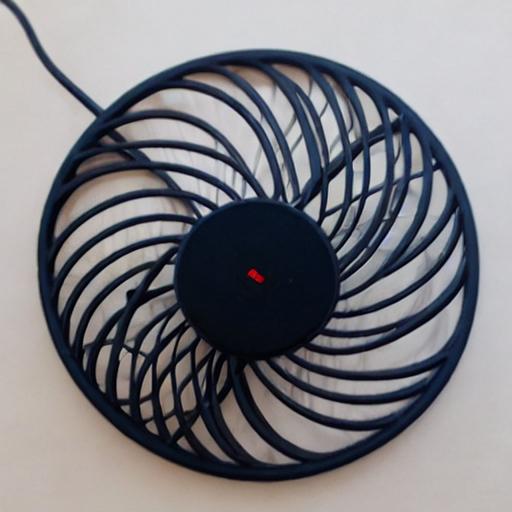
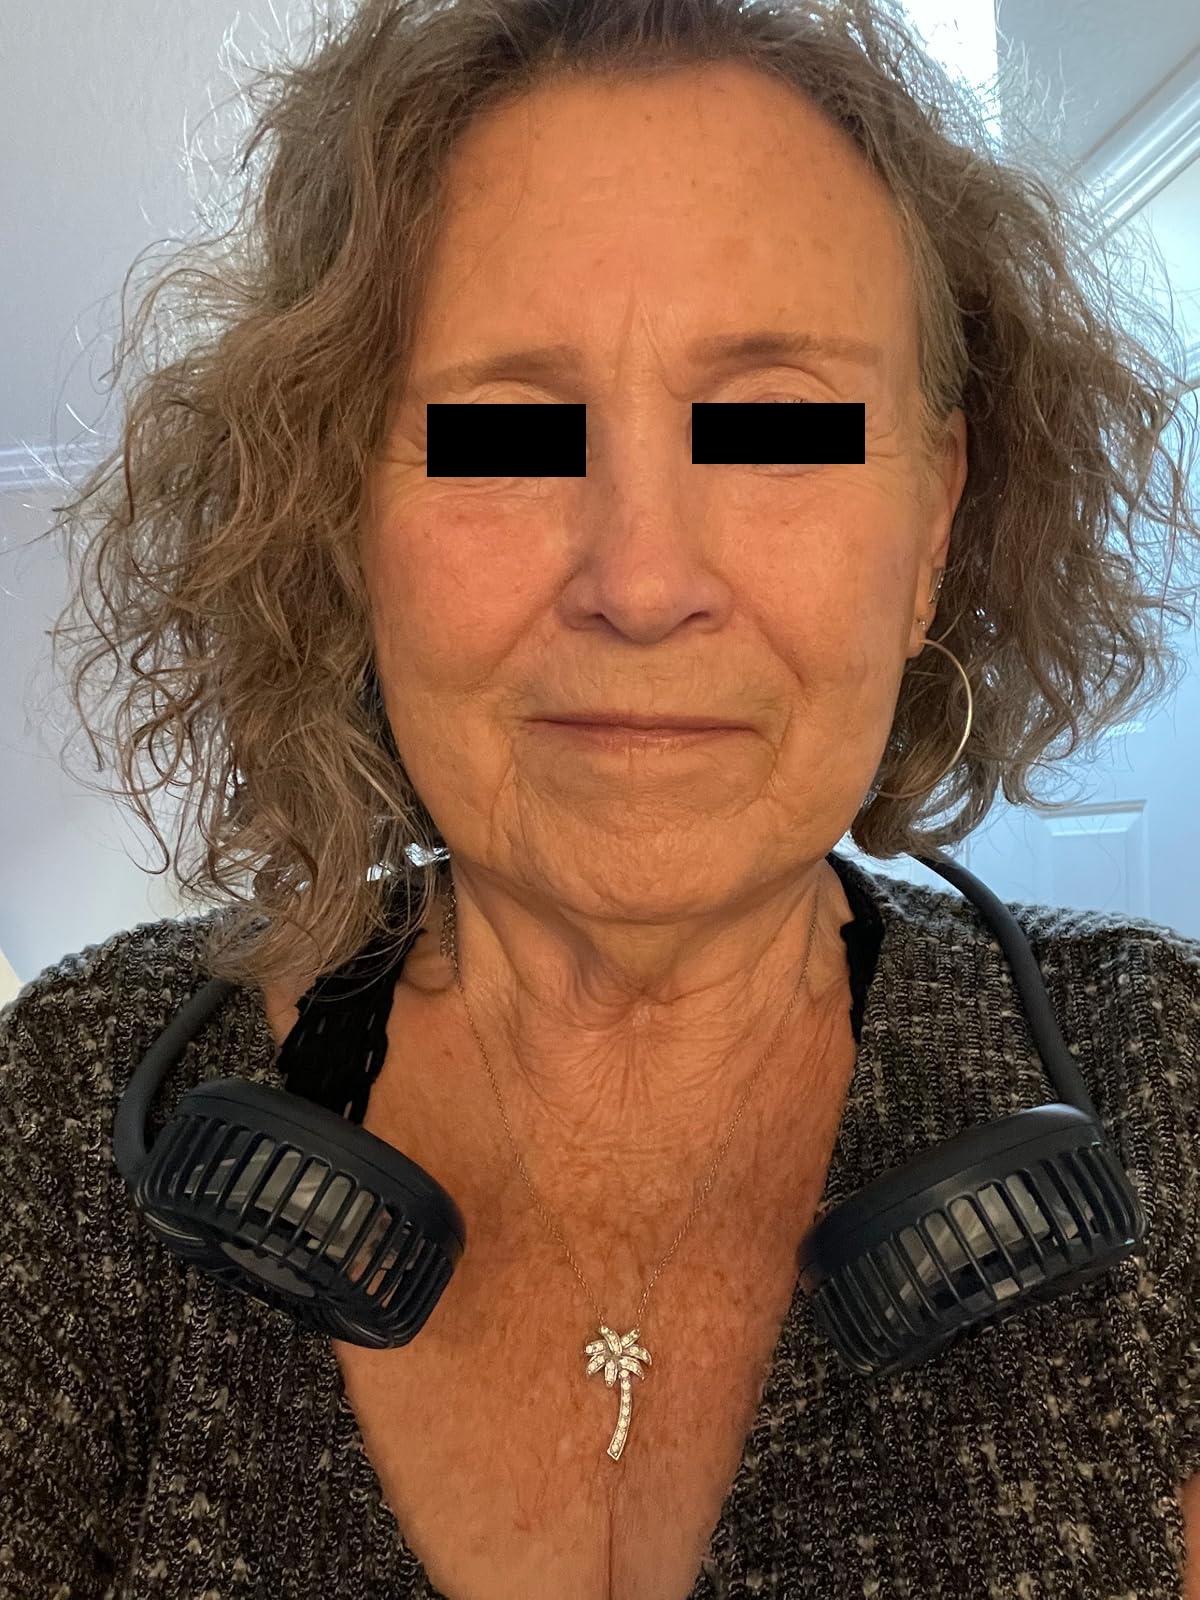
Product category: fan
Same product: no